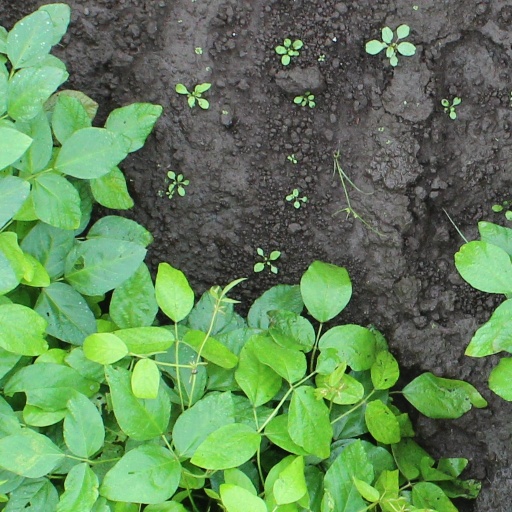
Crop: soybean